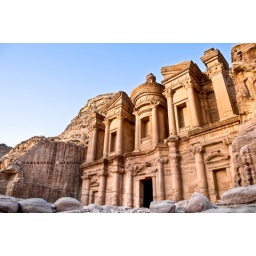
Monastery with blue sky in background high in Petra mountains